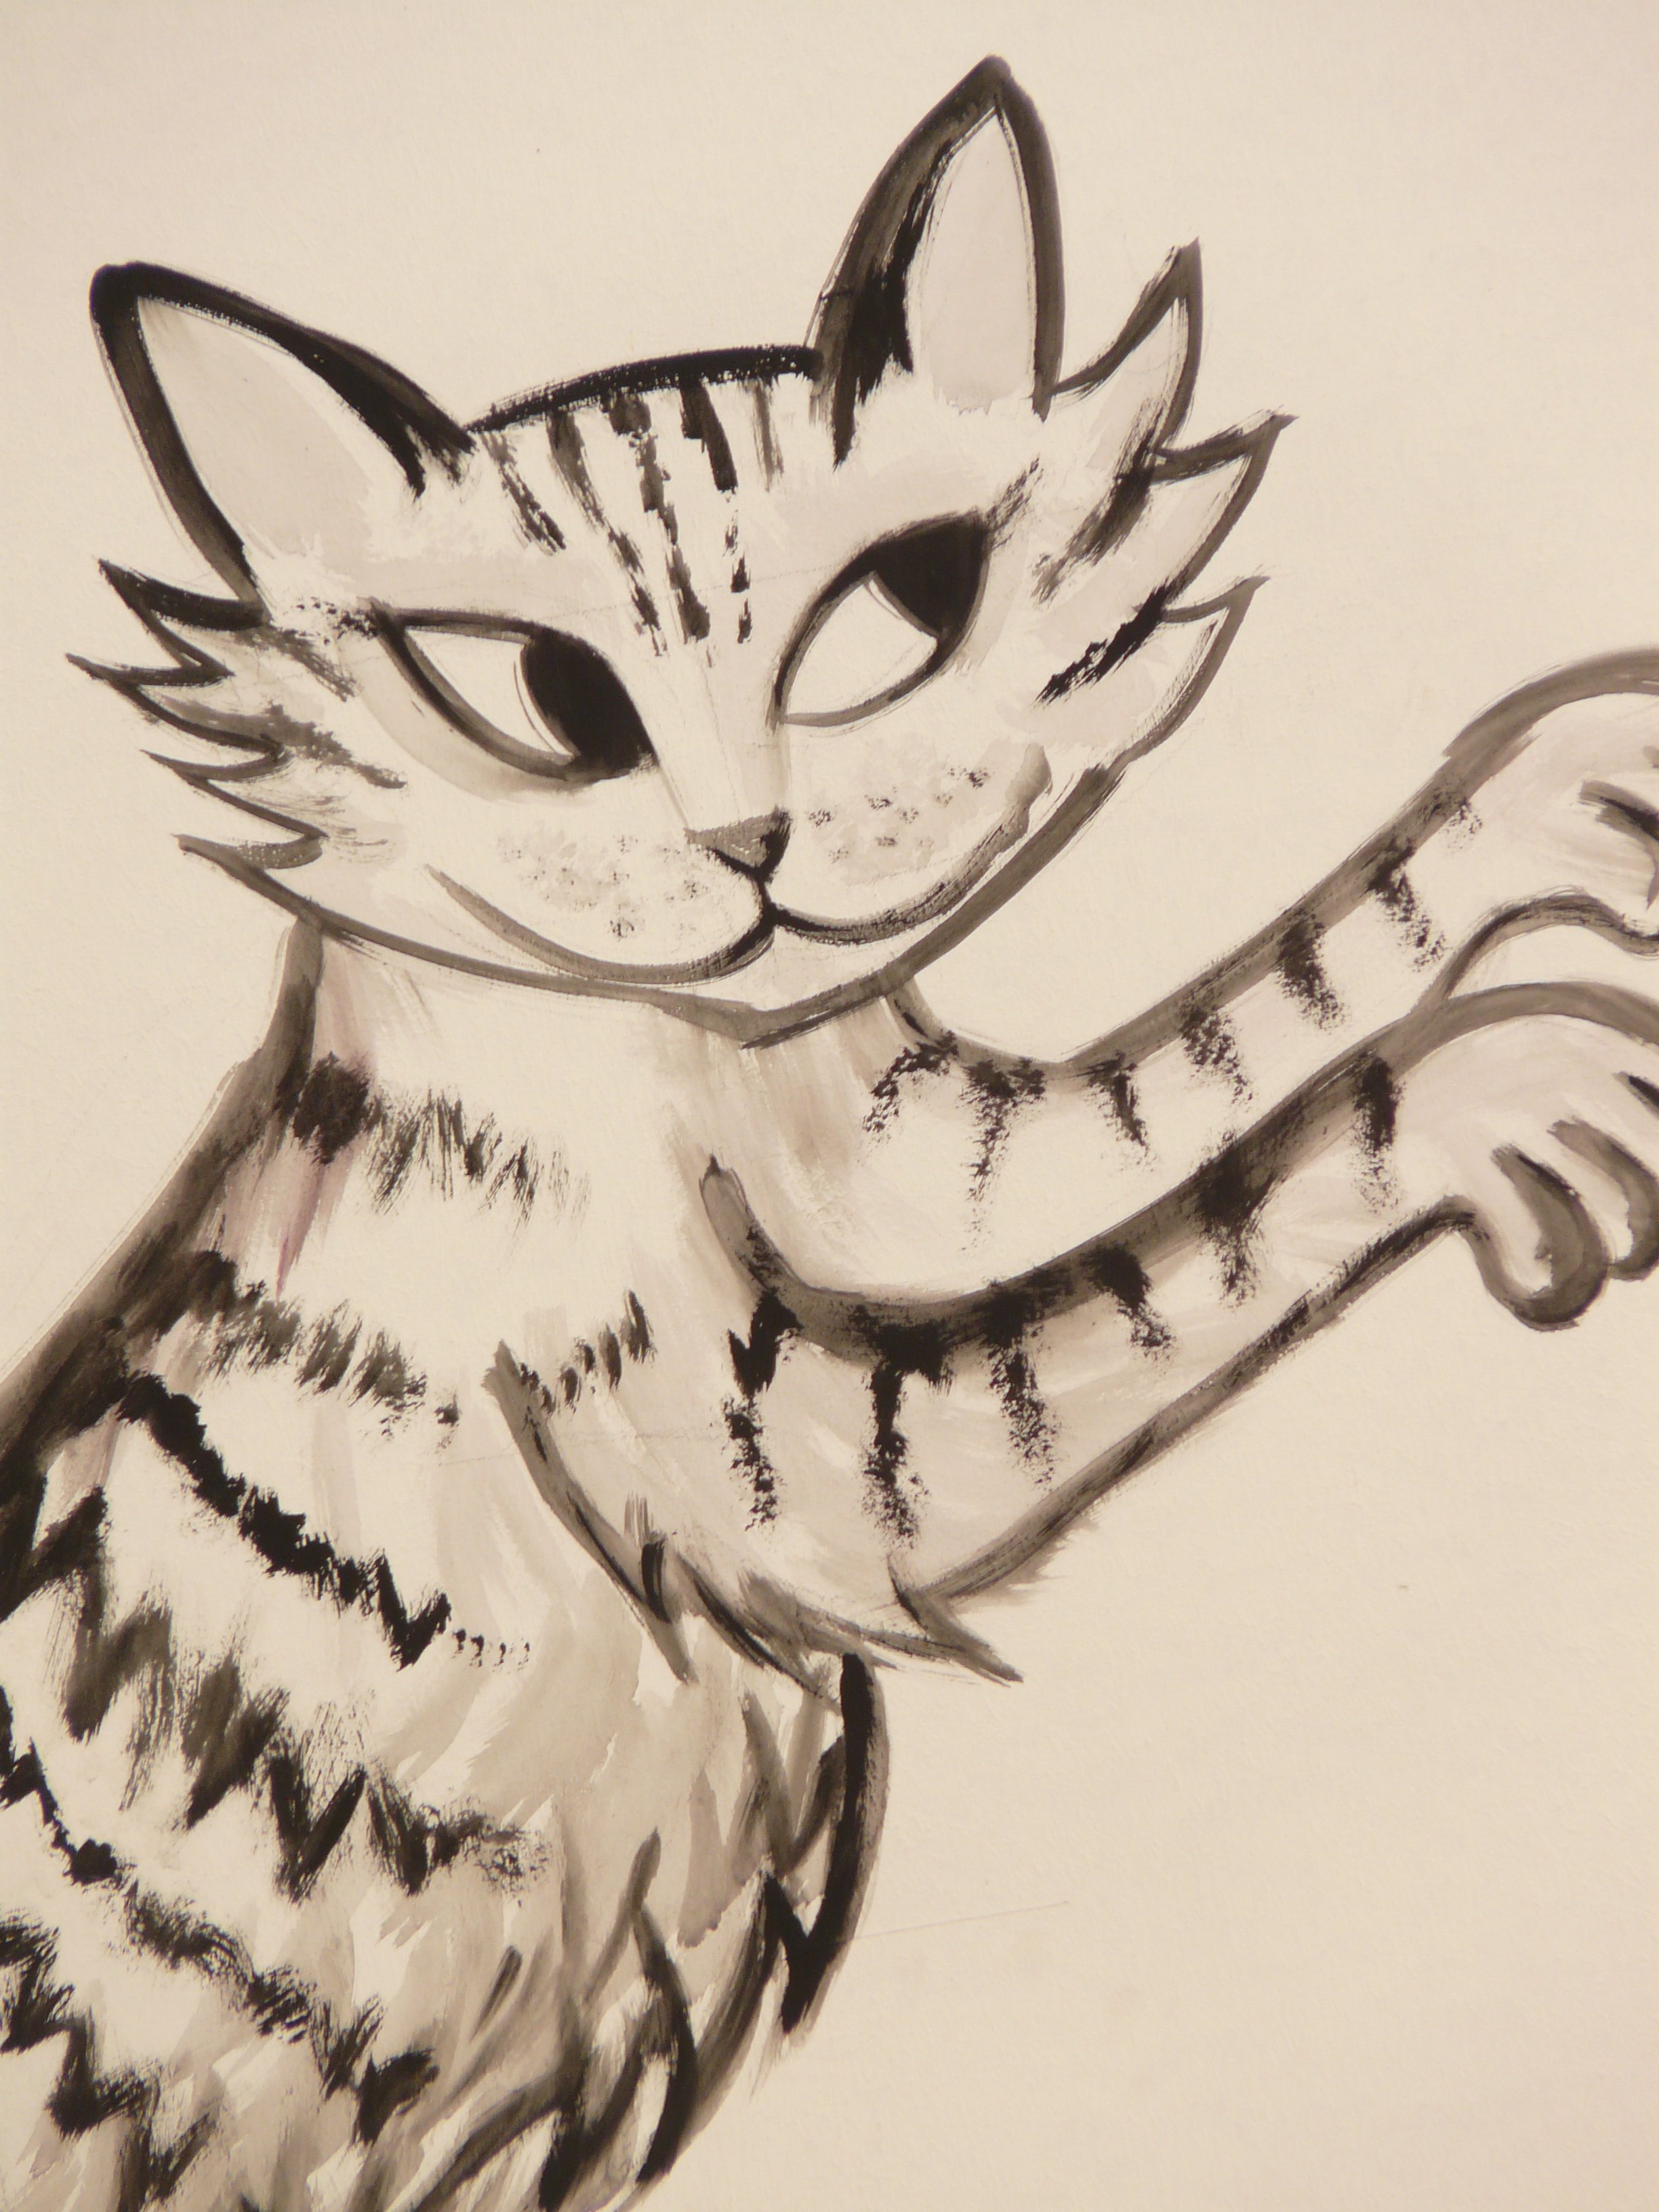
animal, cat, paint, graffiti, claw, artwork, painting, art, sketch, drawing, illustration, image, artists, cartoon